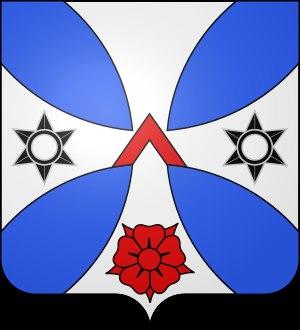
La liste des seigneurs de Pesselières présente la liste des seigneurs de la seigneurie de Pesselières, aujourd'hui hameau de la commune de Sougères-en-Puisaye, dans le département de l'Yonne.